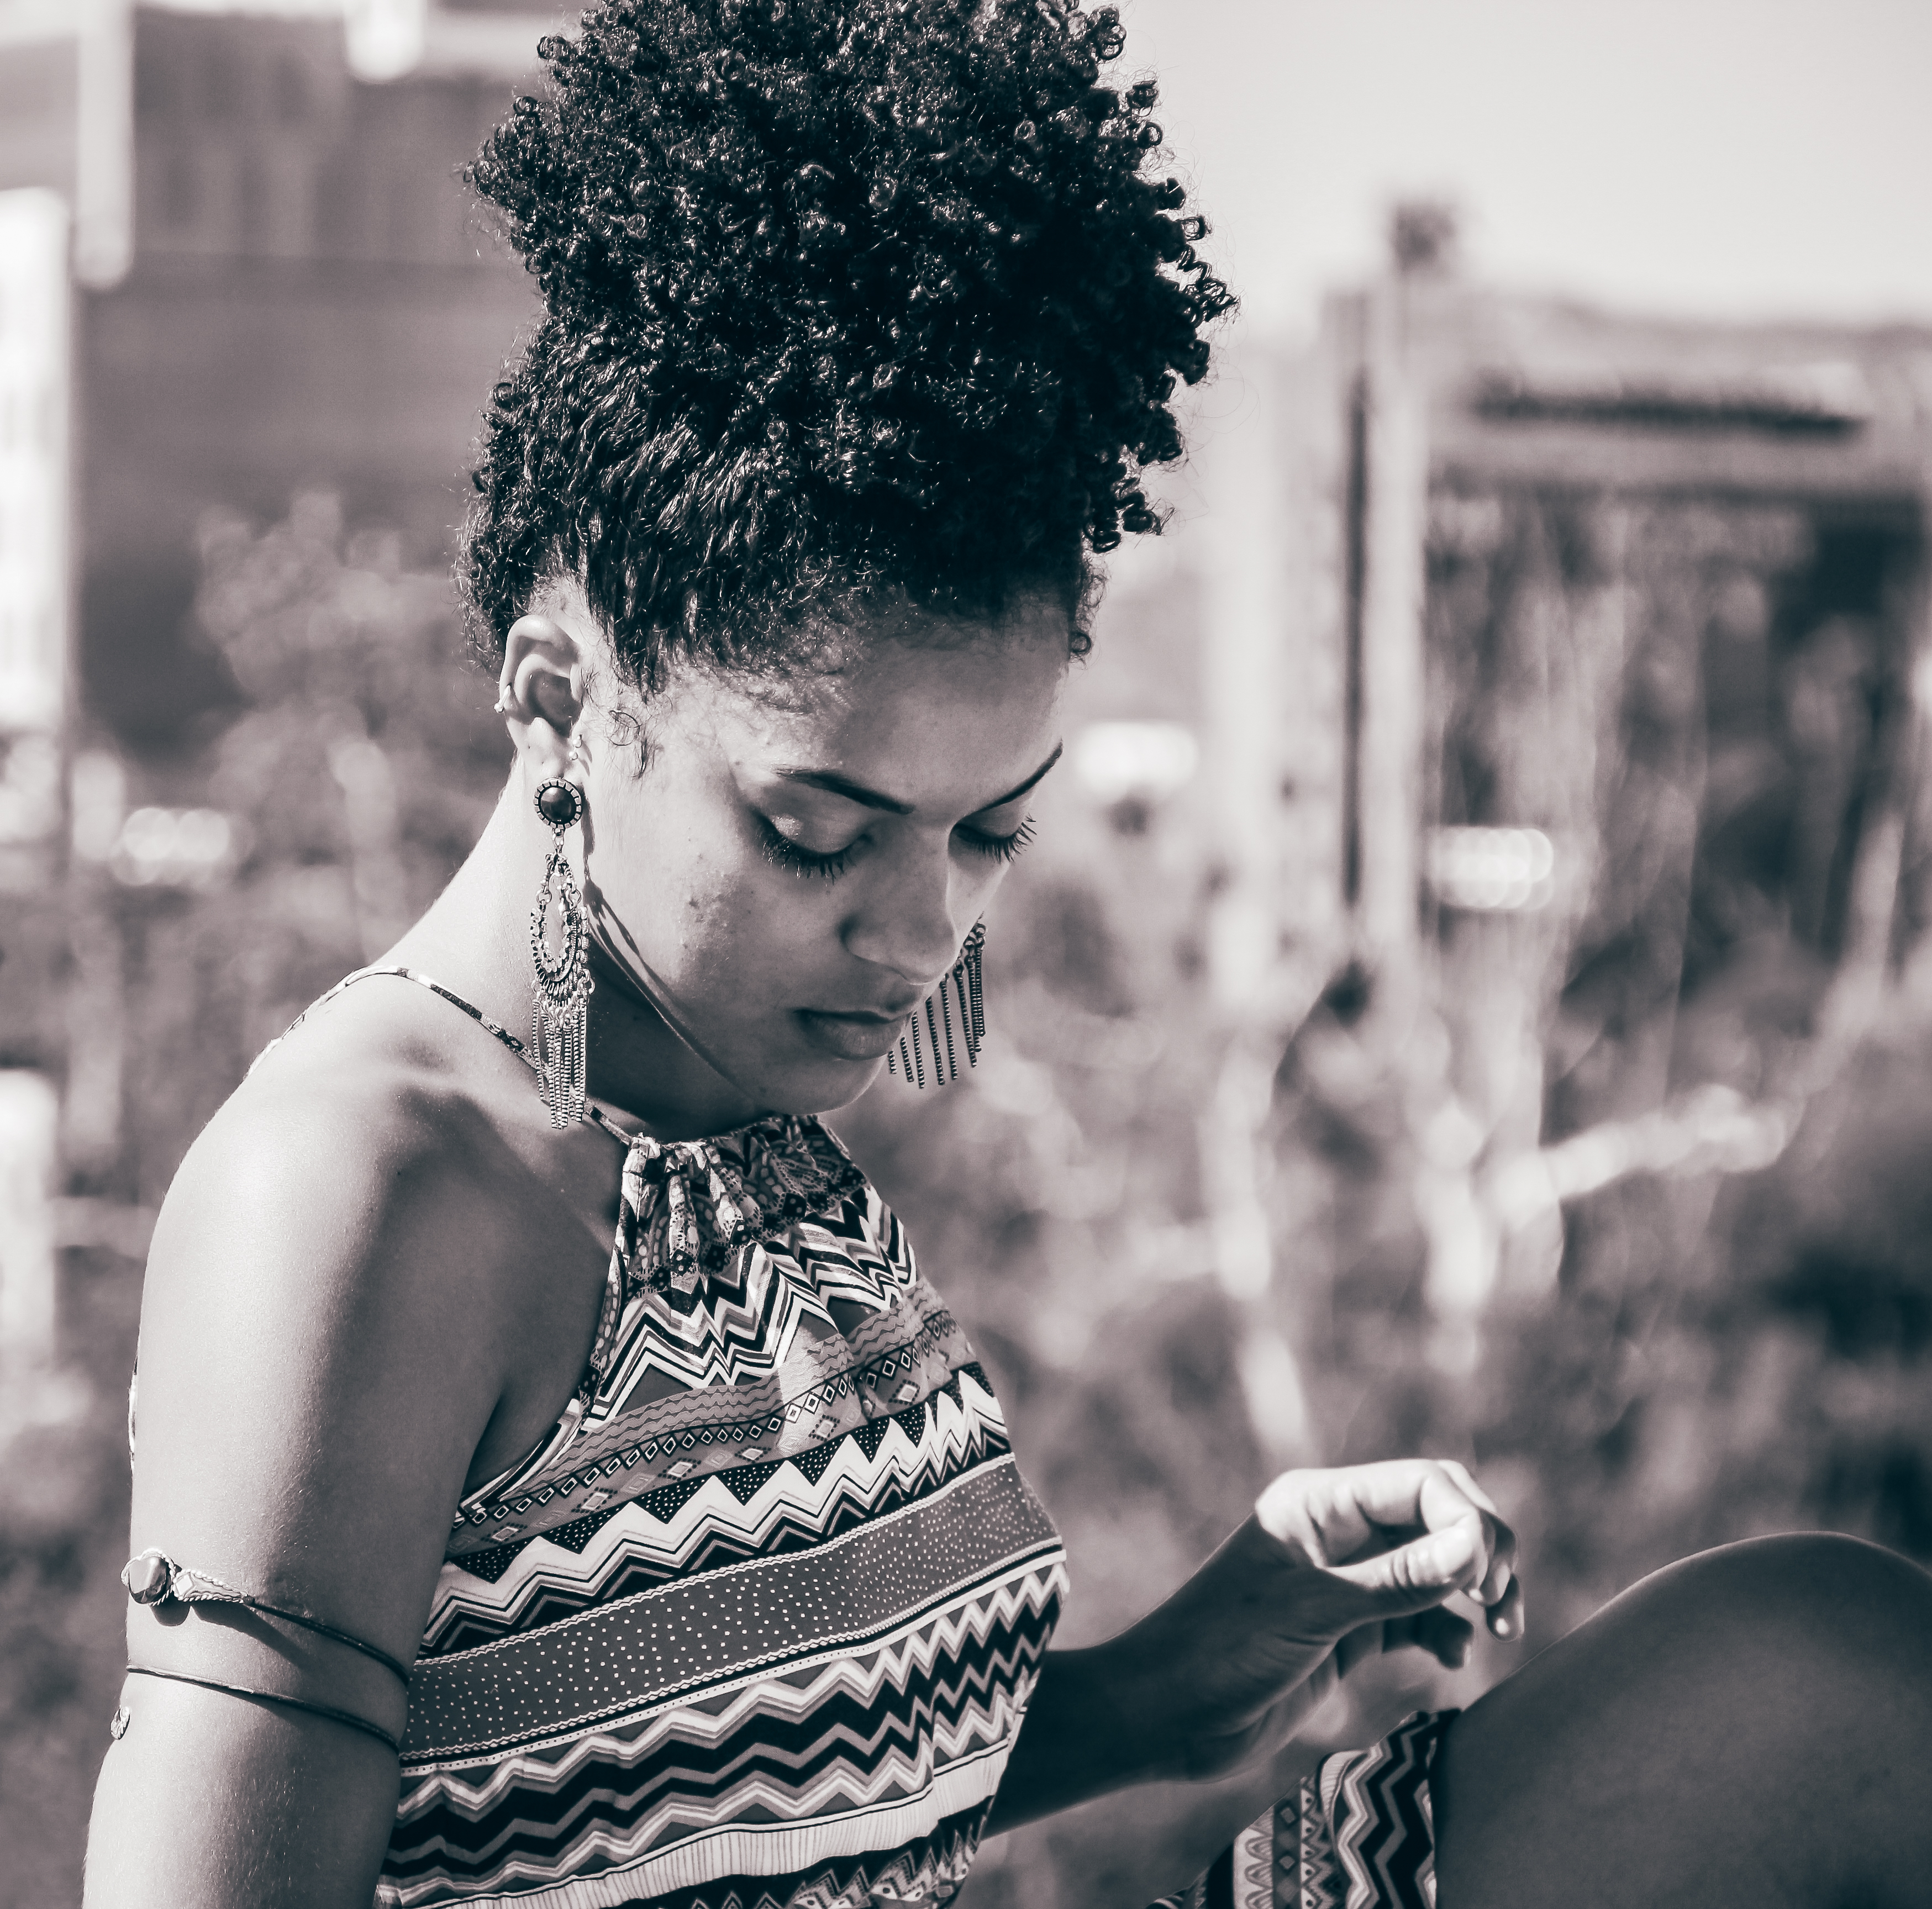
man, person, black and white, girl, woman, hair, white, photography, male, portrait, model, spring, color, fashion, black, monochrome, lady, hairstyle, head, photograph, beauty, photo shoot, monochrome photography, portrait photography